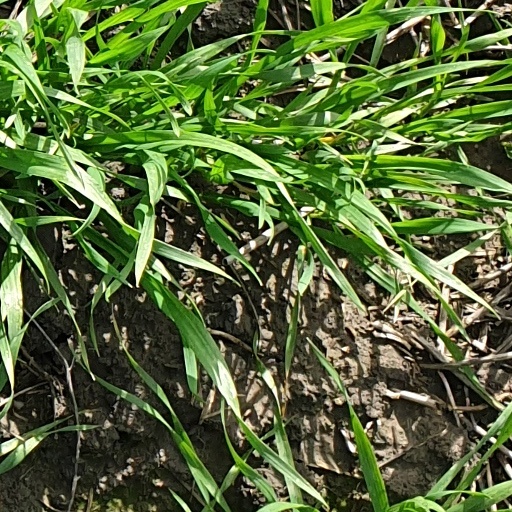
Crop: wheat